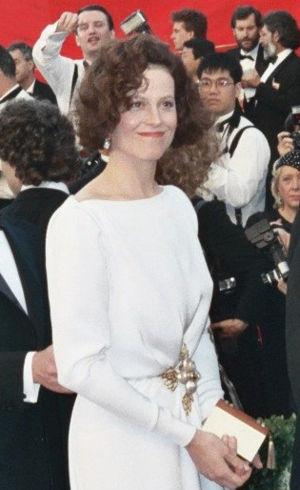
Gorilles dans la brume est un film américain, réalisé par Michael Apted, sorti sur les écrans en 1988. Il est consacré à l'engagement de Dian Fossey en Afrique centrale pour la protection des gorilles des montagnes.